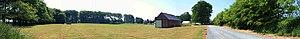
Clos-masure dans la région de fécamp.
Le clos-masure, ou cour-masure, est une prairie, plantée d'arbres fruitiers, entourée d'un talus planté d'arbres de haute taille qui abritent une ferme à bâtiments dispersés, en Normandie et particulièrement dans le pays de Caux.